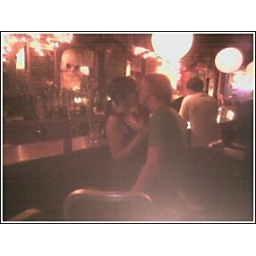
boy meets girl in bar.. boy makes out with girl... brother is there for the photo opp.